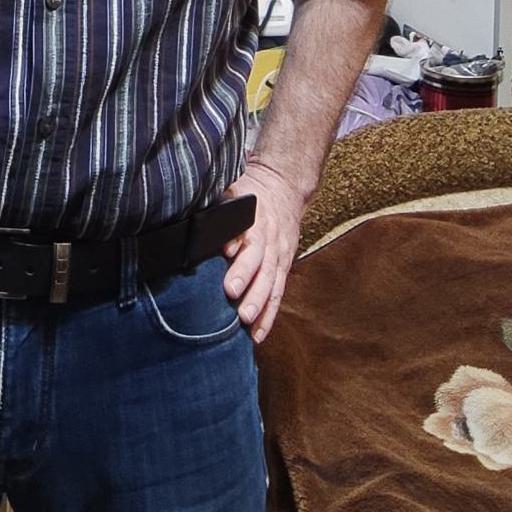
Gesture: no_gesture